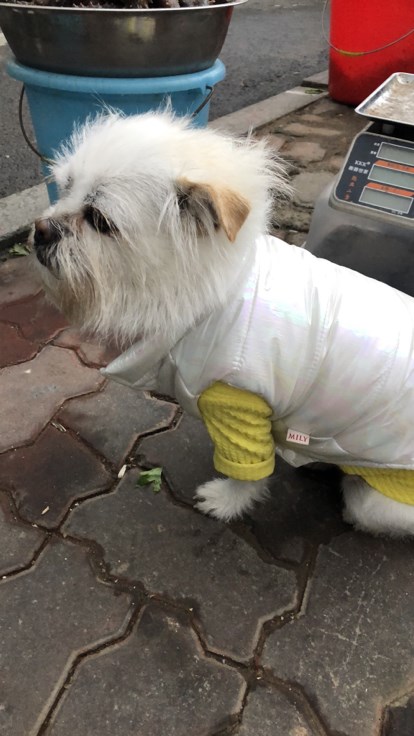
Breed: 3336-n000121-chinese_rural_dog